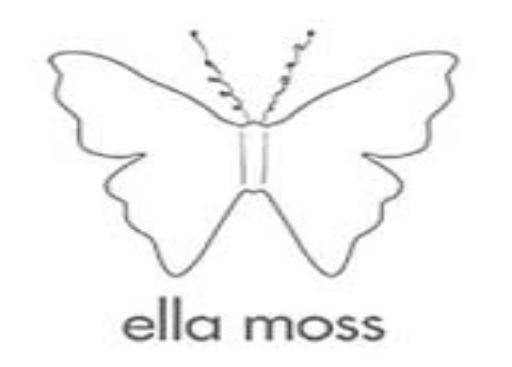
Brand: Ella Moss
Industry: Clothes